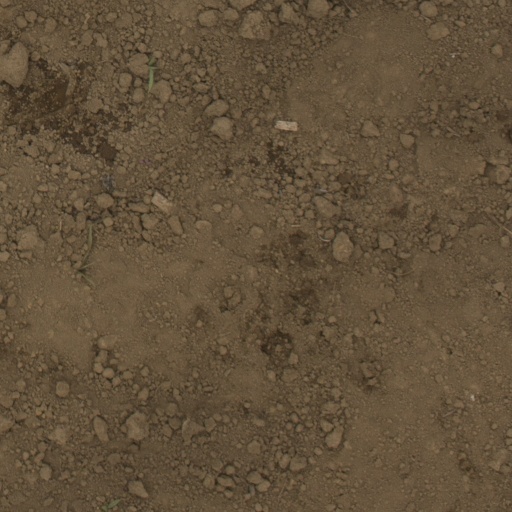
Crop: Jerusalem artichoke